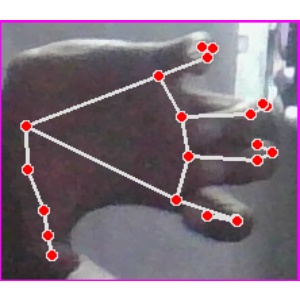
अक्षर: त